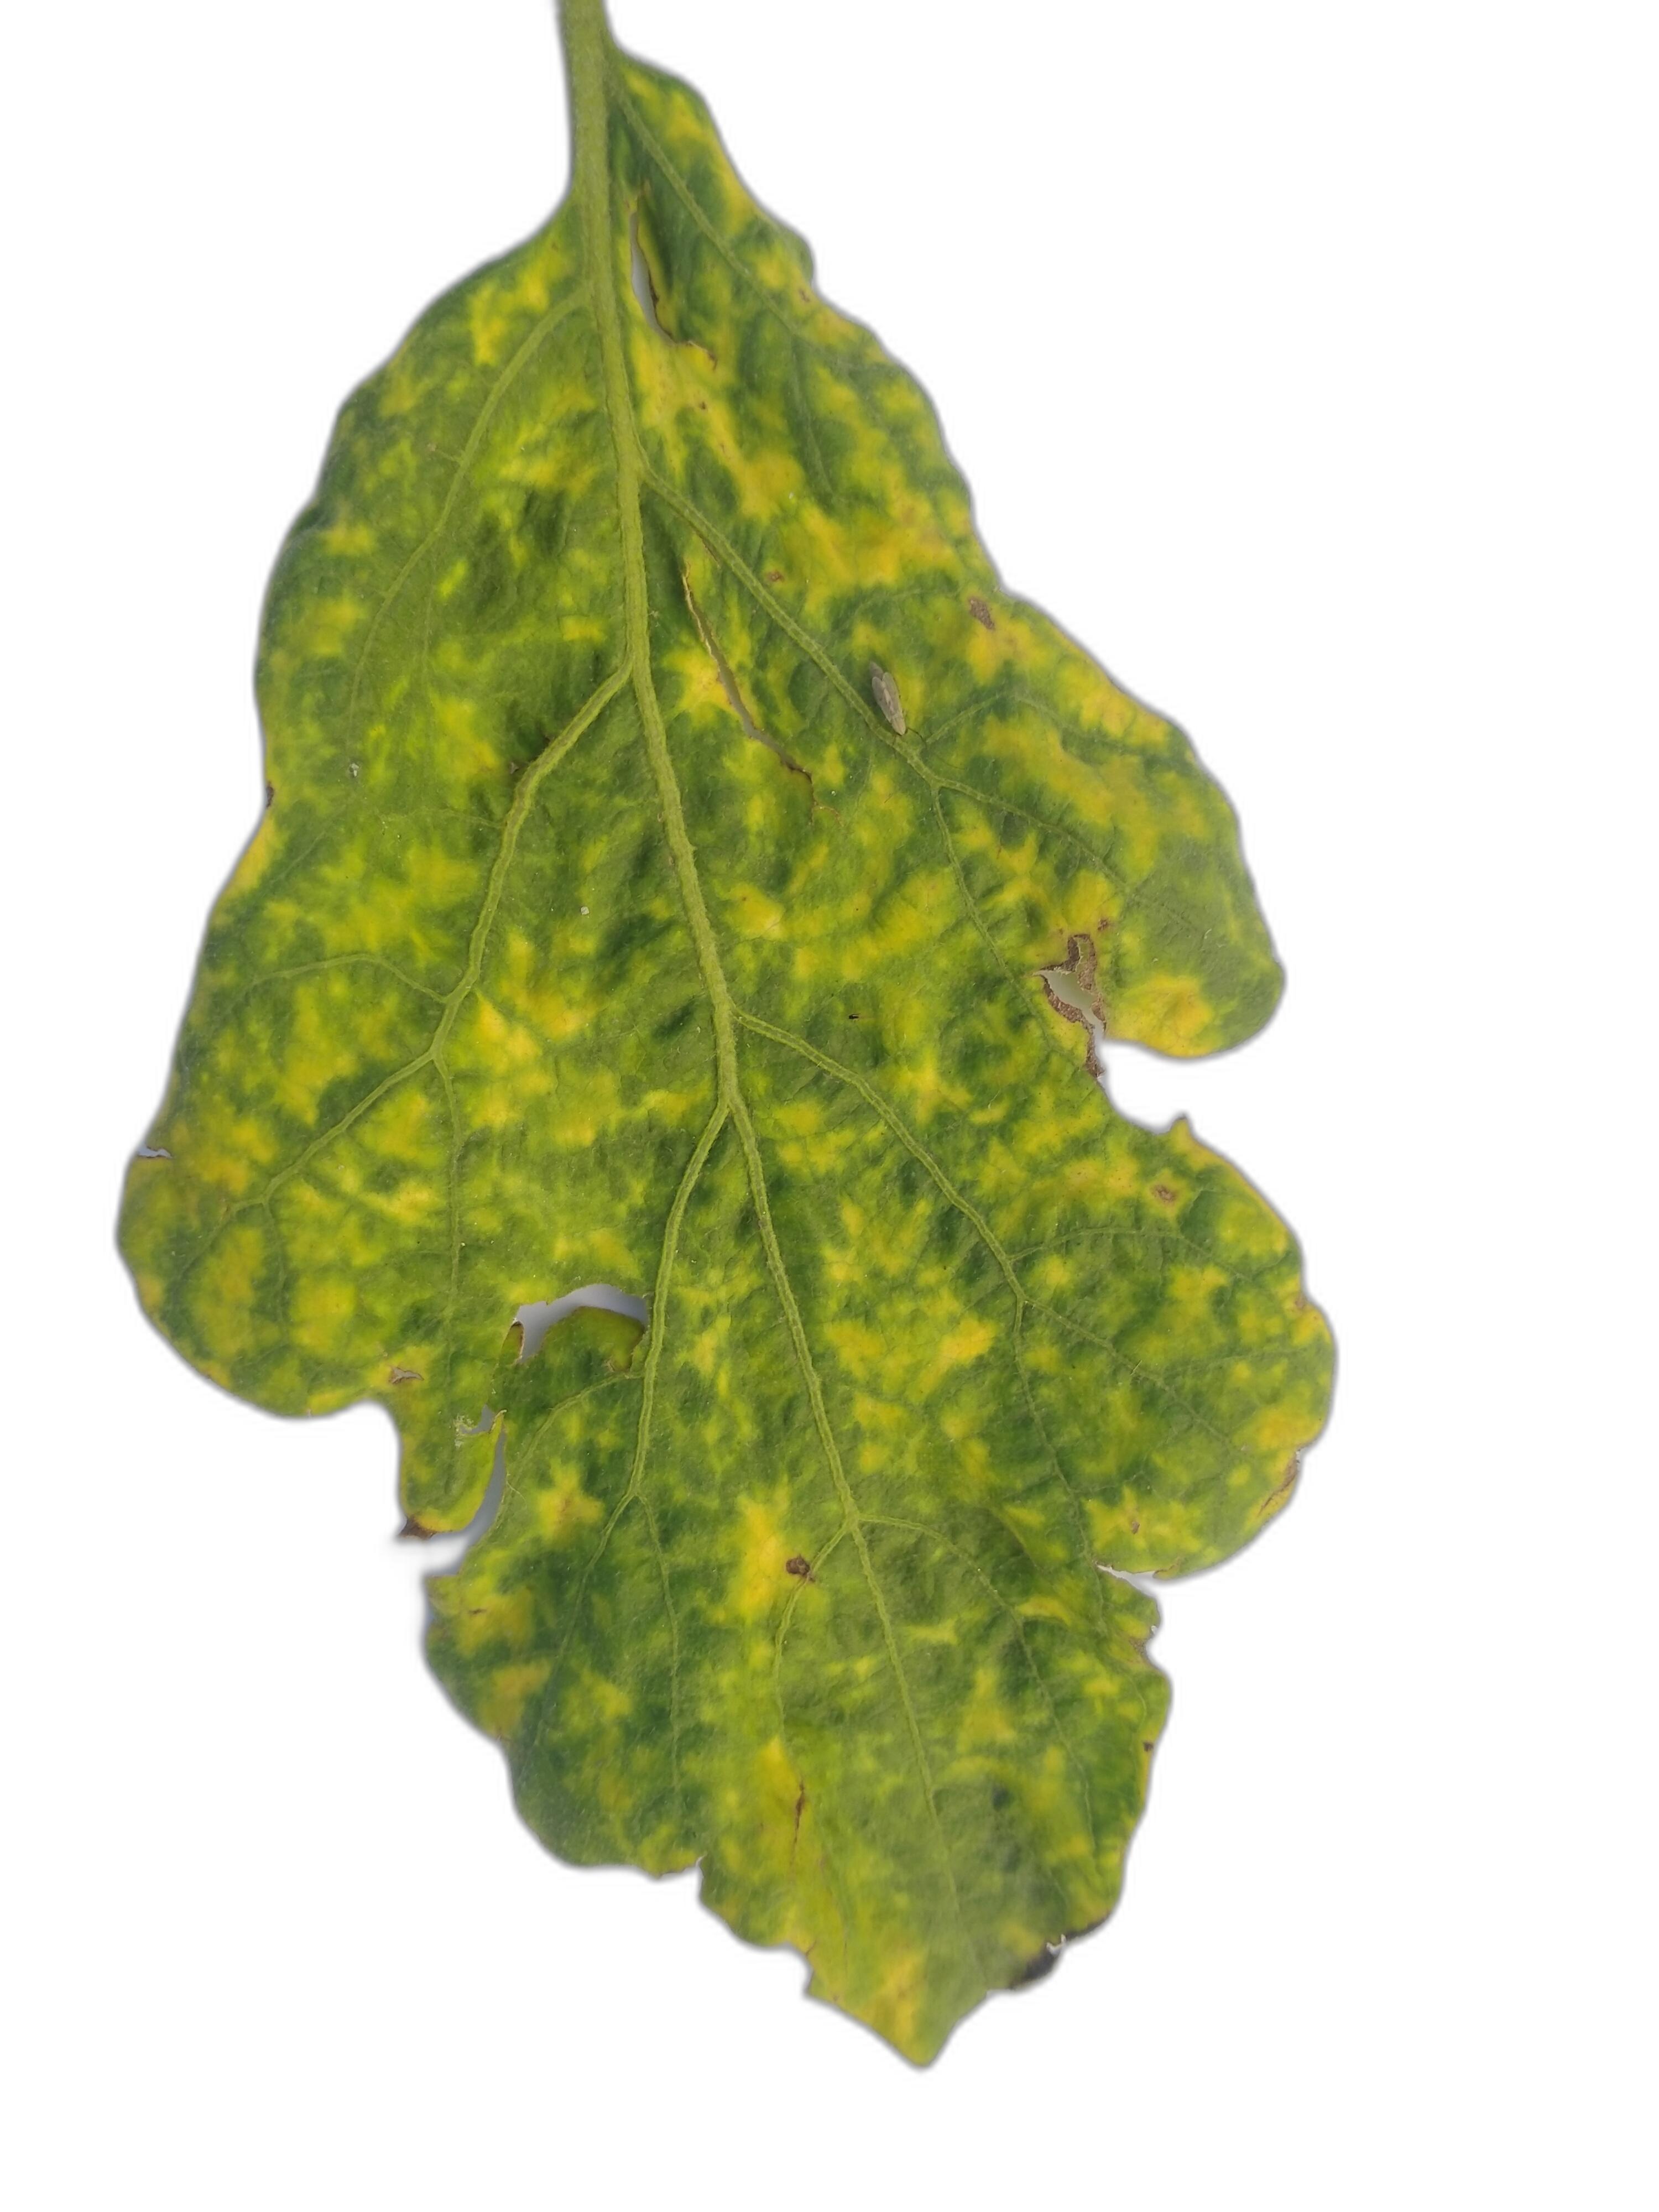
Label: Leaf Spot Disease